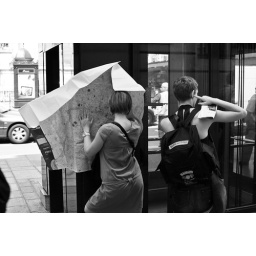
Two cute girls got lost in Paris with huge map. Calling for more help.